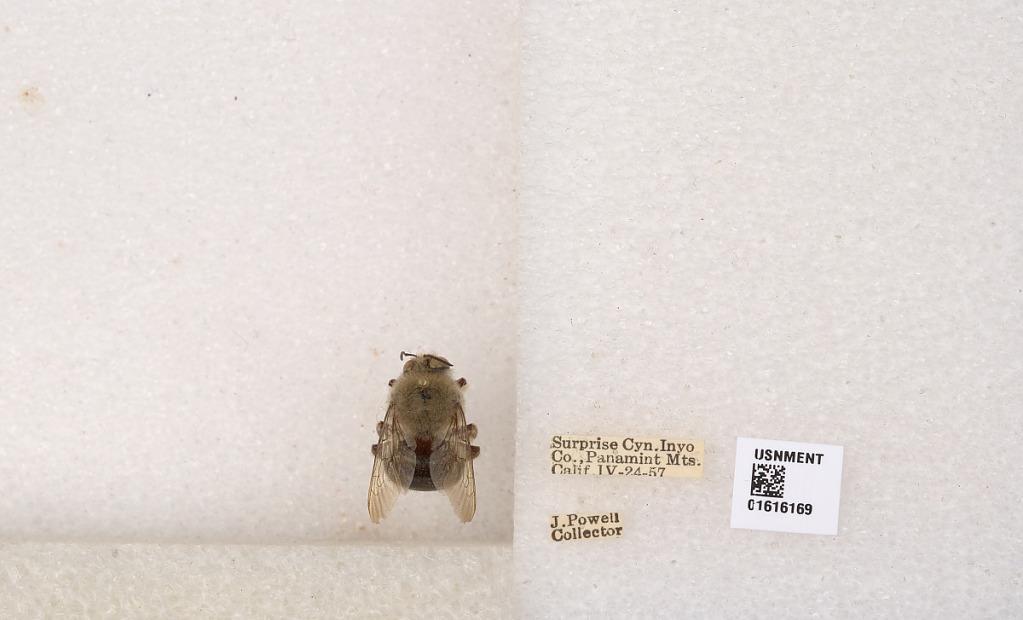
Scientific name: Xylocopa (Notoxylocopa) tabaniformis androleuca Michener
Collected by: J. Powell
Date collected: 1957-4-24
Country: United States
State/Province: California
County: Inyo
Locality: Surprise Canyon, Panamint Mountains
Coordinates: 36.1005, -117.201